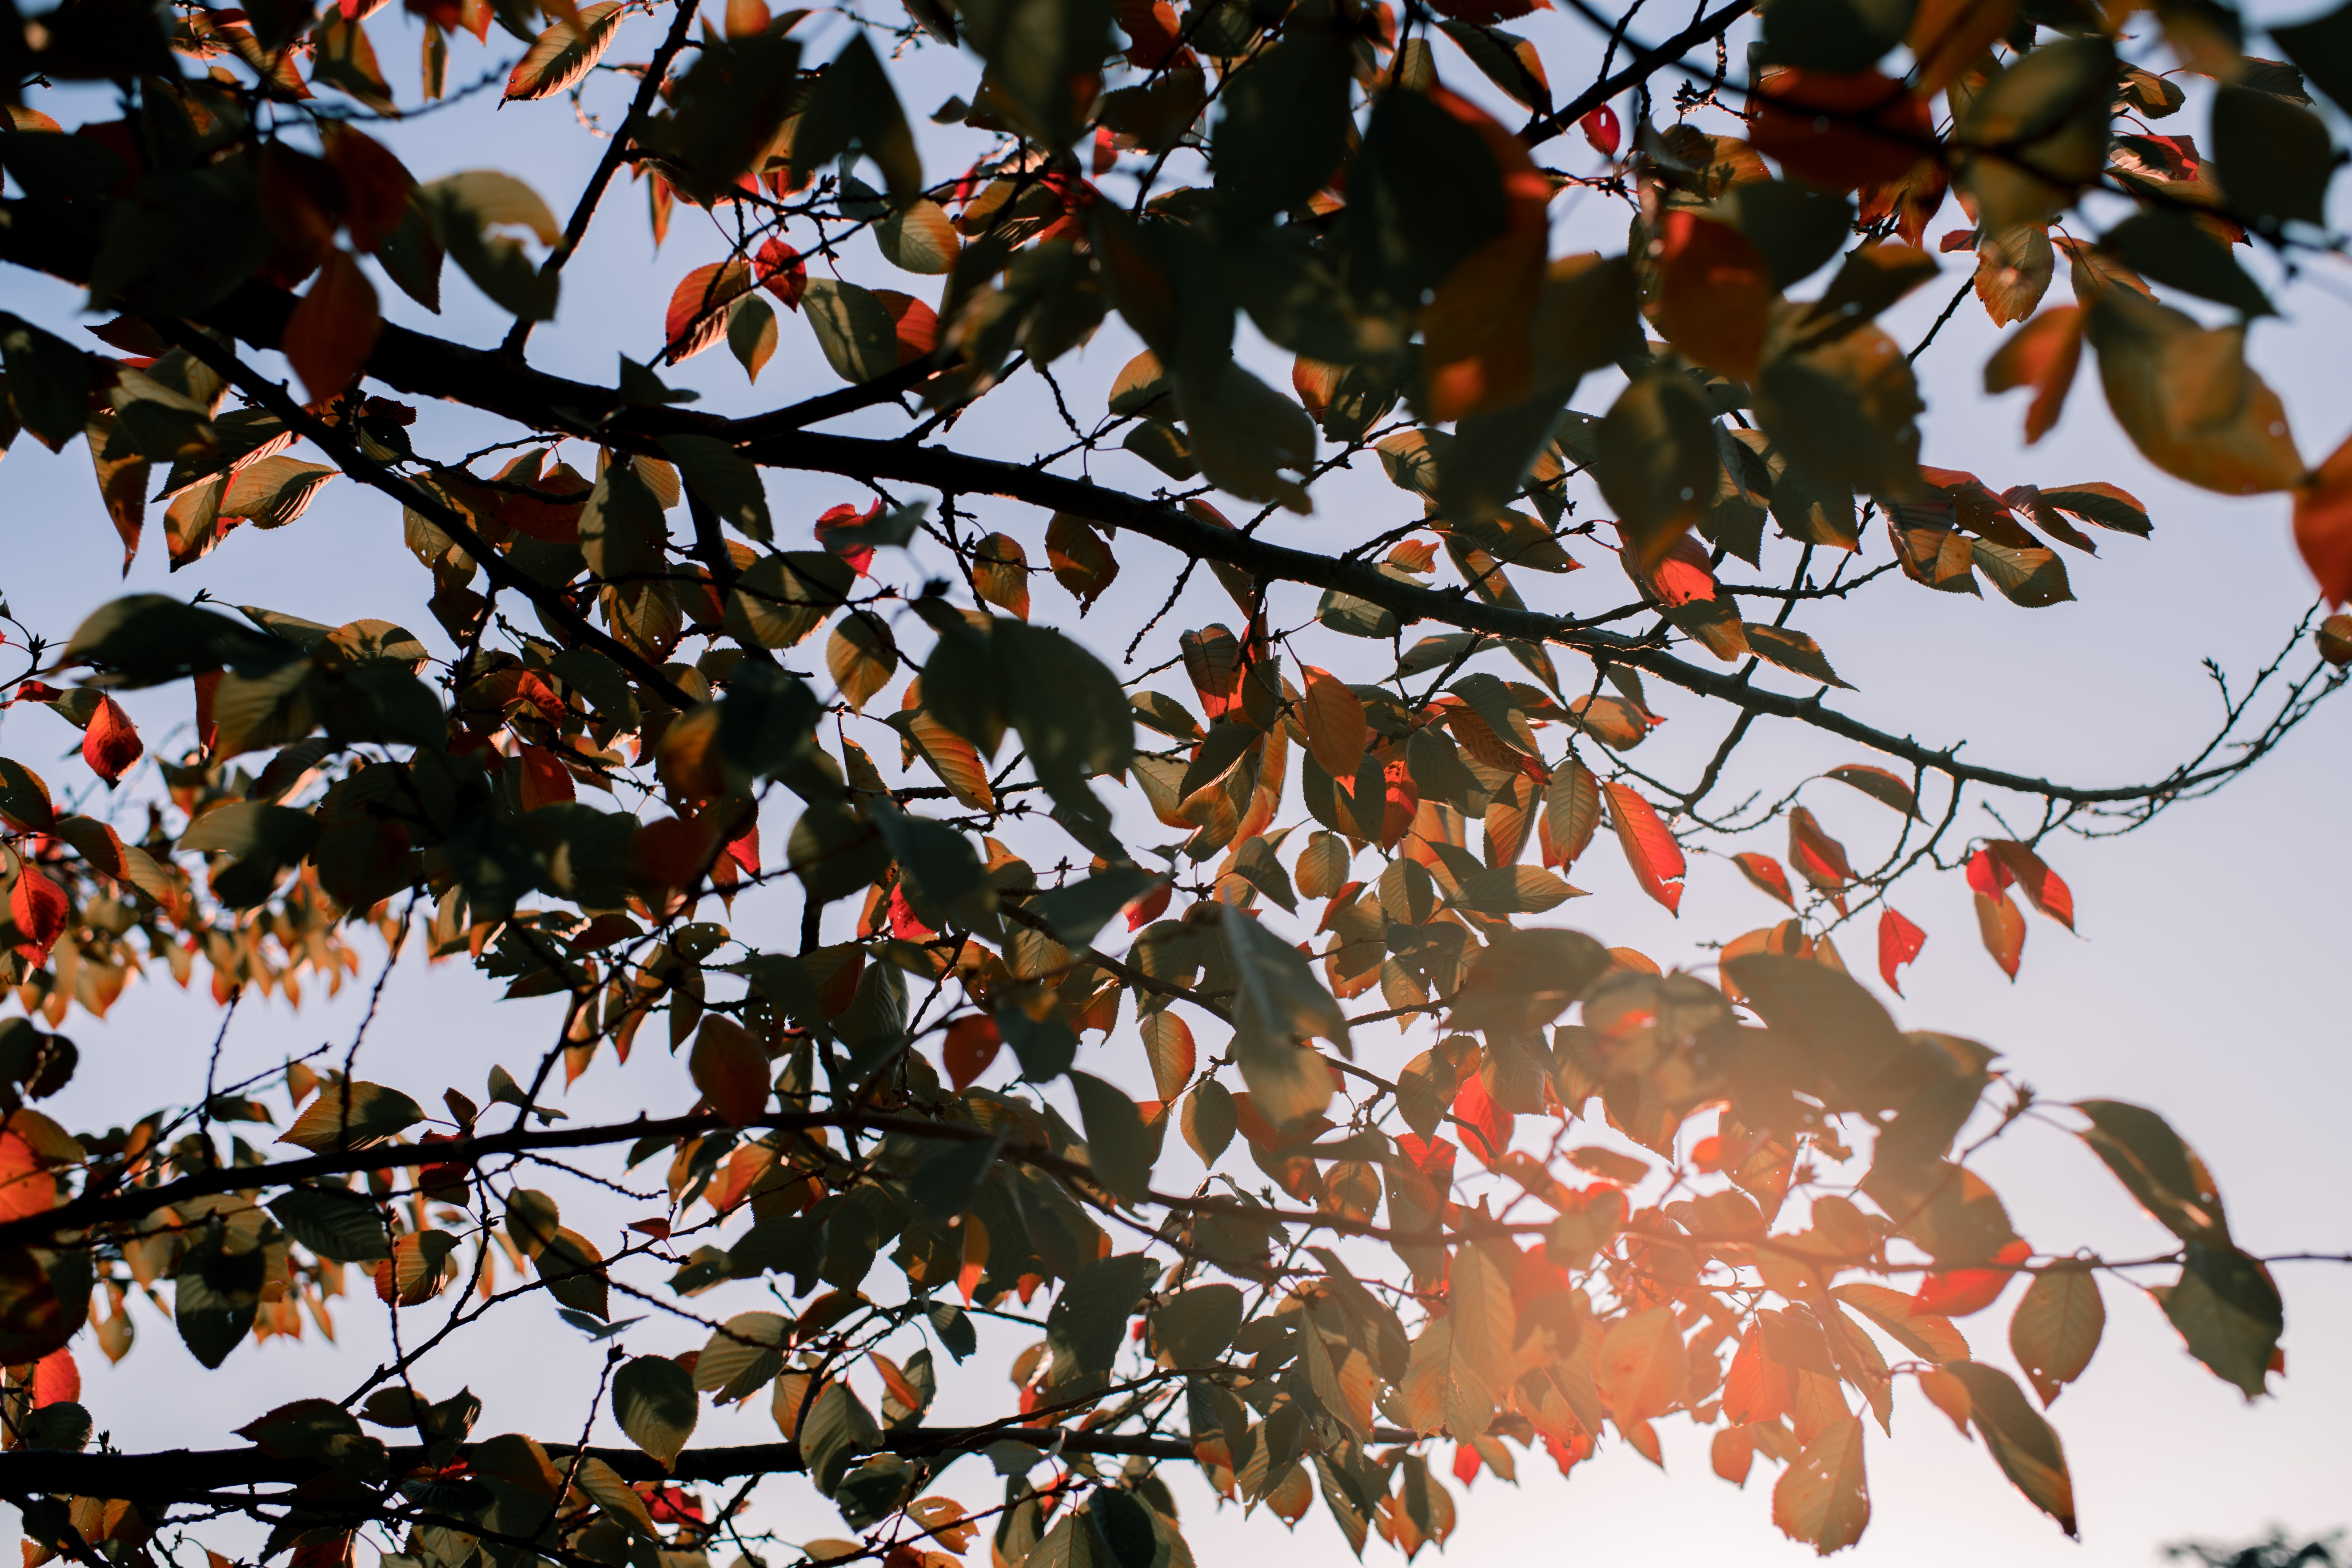
tree, leaf, branch, plant, flower, woody plant, twig, botany, spring, sky, flowering plant, autumn, plant stem